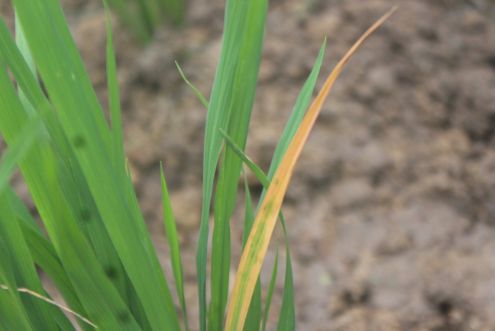
Disease: Tungro